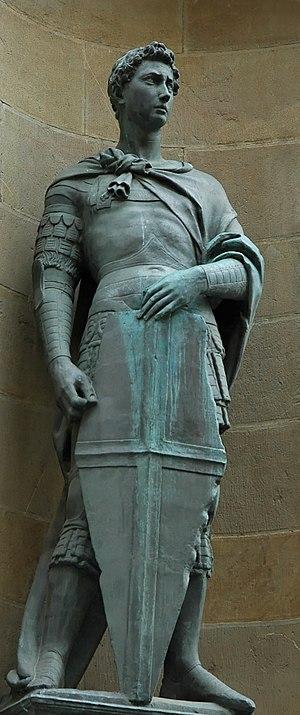
Saint Georges. Copie en bronze de la statue originellement en marbre (original au musée du Bargello) commandée par l'Arte dei Corazzi (guilde des armuriers). Orsanmichele, Florence.